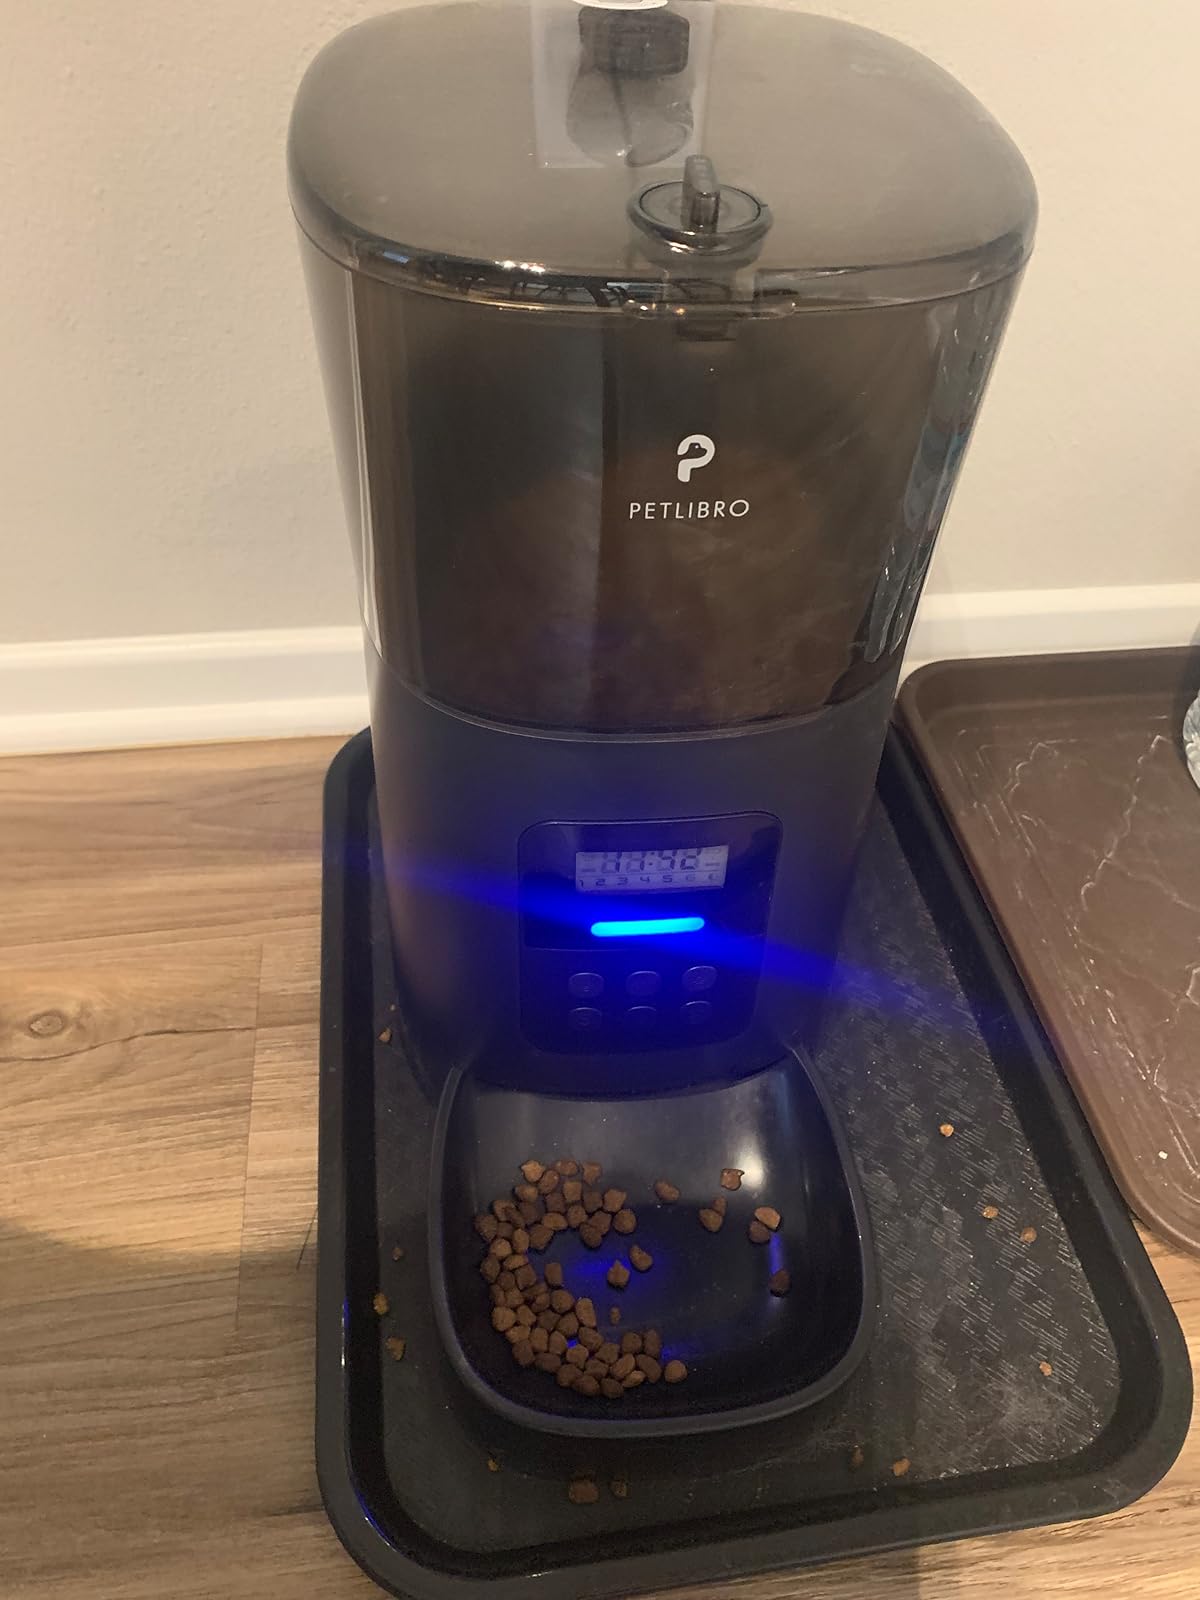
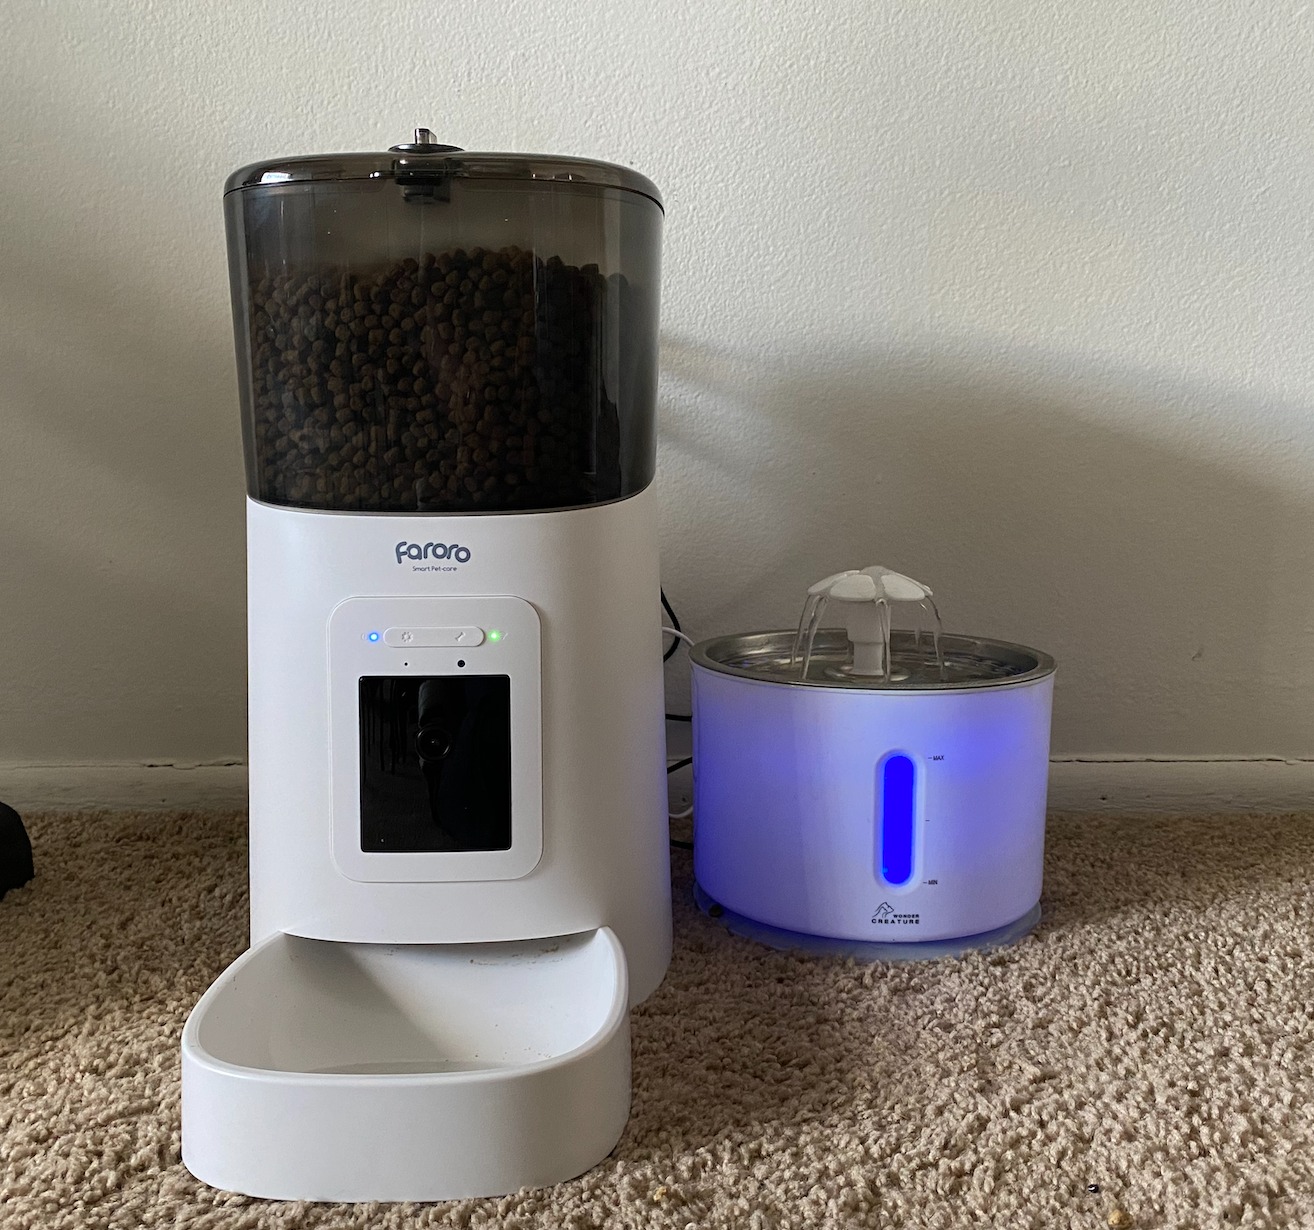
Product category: items_feeder
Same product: no